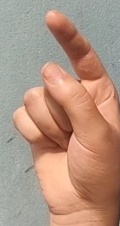
ASL sign: Z